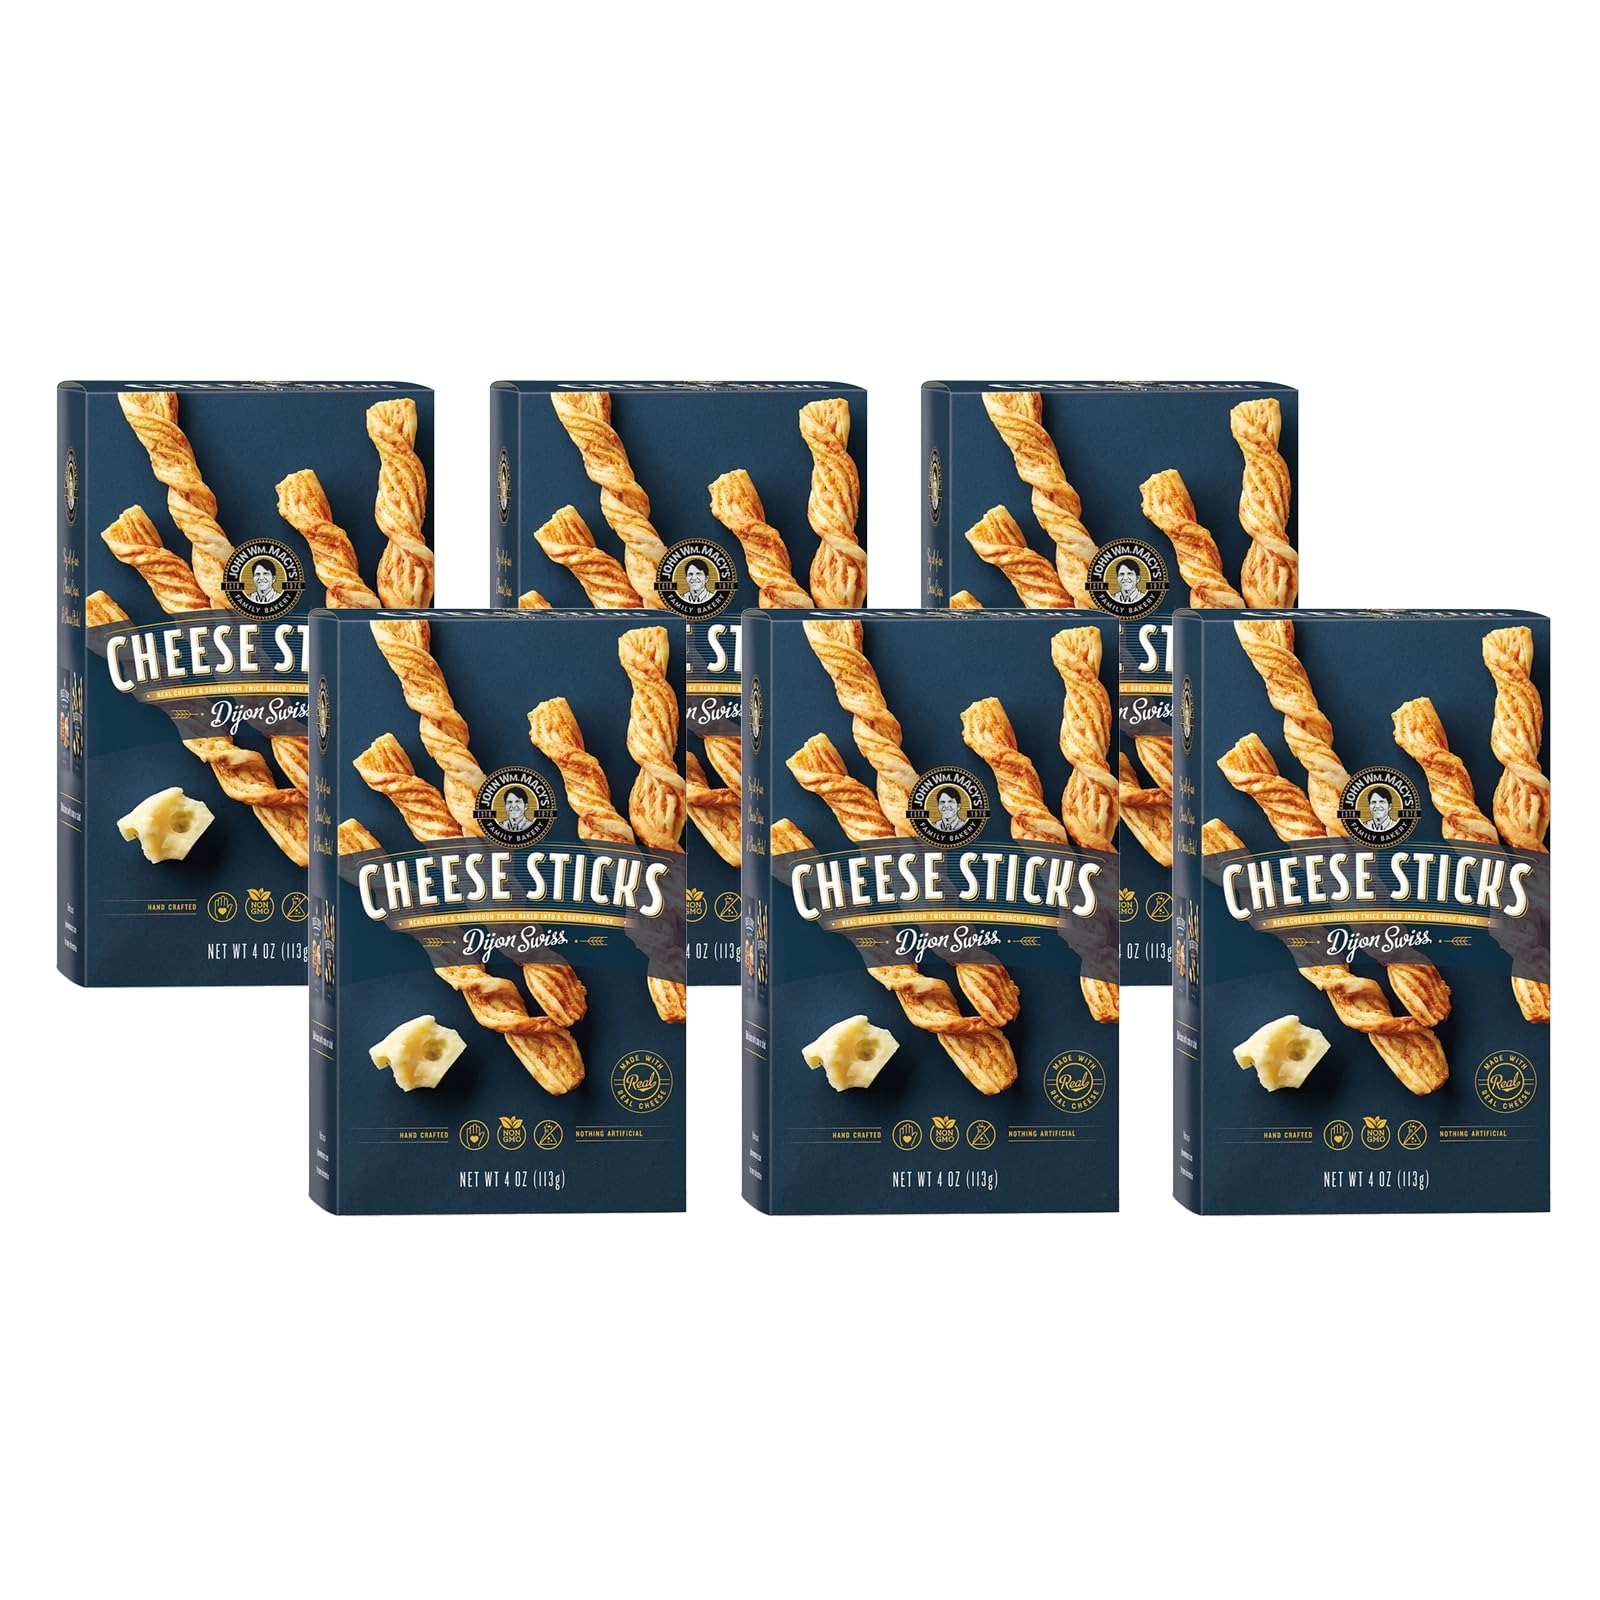
Item Name: John Wm. Macy - Dijon Swiss CheeseSticks - Hand Crafted, Non GMO, and Nothing Artificial - Made with Real Cheese - 4 oz. Cartons - 6 Pack
Value: 24.0
Unit: Ounce

Price: 38.58